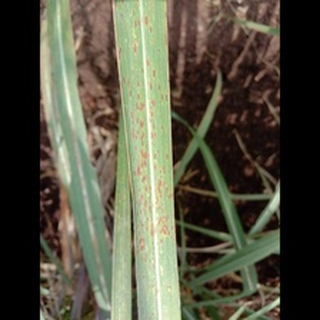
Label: sugarcane_rust